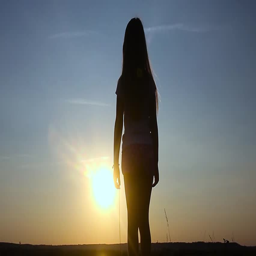
silhouette of happy father and daughter who playing with the ball on the meadow at the sunset time .